Tisbury, Wiltshire

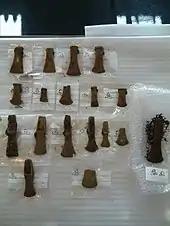
A selection of bronze axeheads from a Bronze Age hoard discovered at Tisbury

As in much of the Wiltshire Downs, there is also evidence of Bronze Age settlement. The Tisbury Hoard comprising 114 bronze items, discovered in 2011, is from the 9th to 8th century BC. To the southeast of the village lies a large hillfort, now known as Castle Ditches, which was referred to as Willburge in a charter of 984 A.D. Enclosed within ramparts of the fort is a long barrow measuring 60m long, 25m wide and 0.7m high.